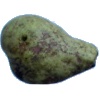
Label: Pear Stone 1